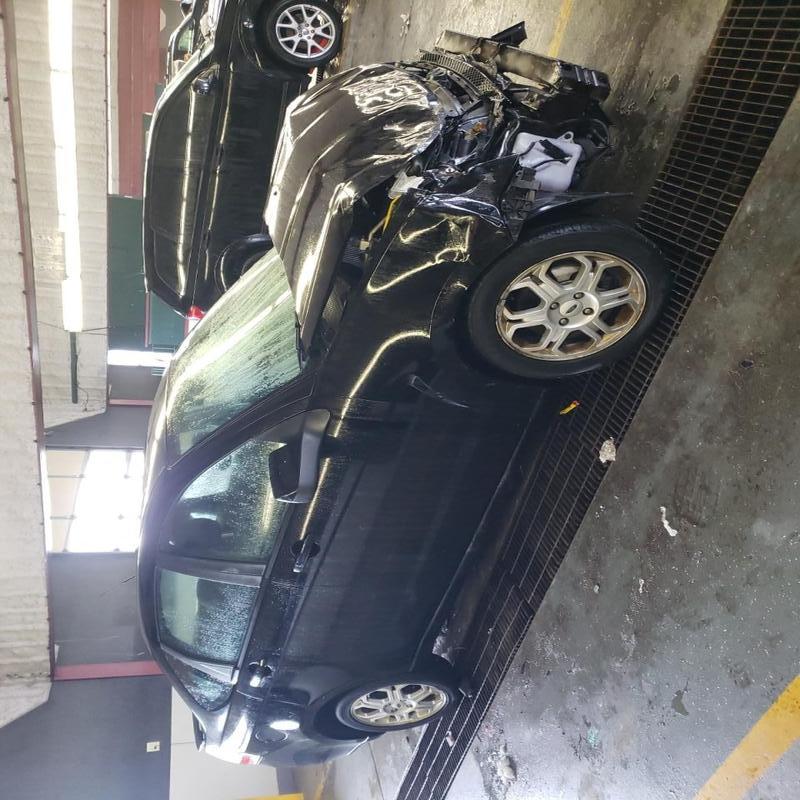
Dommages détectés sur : pare-choc avant, capot, aile avant droite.
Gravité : majeur